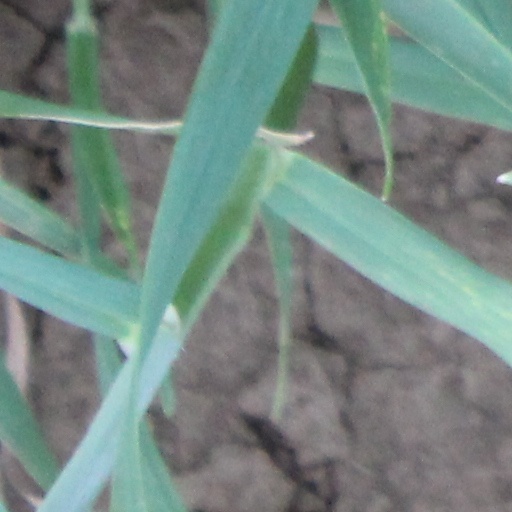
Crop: wheat